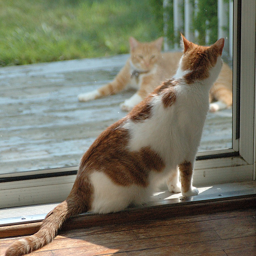
a cat inside looking at a cat outside
An orange and white cat sitting on a window sill.
A cat looking out a a window at a cat laying on a porch outside.
TWO CATS ARE STARING AT EACH OTHER THROUGH A SLIDING GLASS WINDOW
A cat that is sitting in front of a window.